Toyota 86

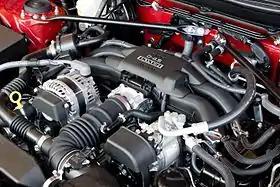
The Subaru FA20/Toyota 4U-GSE engine, marketed as the D-4S Boxer, was named one of Ward's 10 Best Engines in 2013

Subaru unveiled the BRZ-based "STI Performance Concept" at the 2015 New York Auto Show. It stated that this concept car does not preview a production model but rather a visualization of the future application of the STI program to the BRZ. The concept car uses the same turbocharged 2.0-litre engine employed in the BRZ GT300 race car, producing an estimated and . Even so, Subaru also stated that a turbocharger will not find its way into the BRZ production. Mechanically, the concept car has chassis, suspension and brake upgrades from the Japan-only BRZ tS. Externally, it is distinguished by LED headlights and taillights, new-style alloy wheels and a full bodykit featuring new-design front fascia, rear diffuser and rear wing.